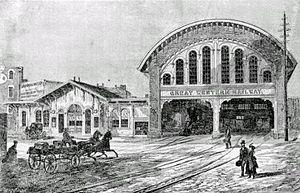
Gare du ""Great Western Railway"", Toronto, Canada."
La Gare de Toronto du Great Western Railway était une gare ferroviaire du chemin de fer Great Western Railway à Toronto, sur le site de l’actuel Sony Centre For The Performing Arts.